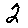
Label: 2